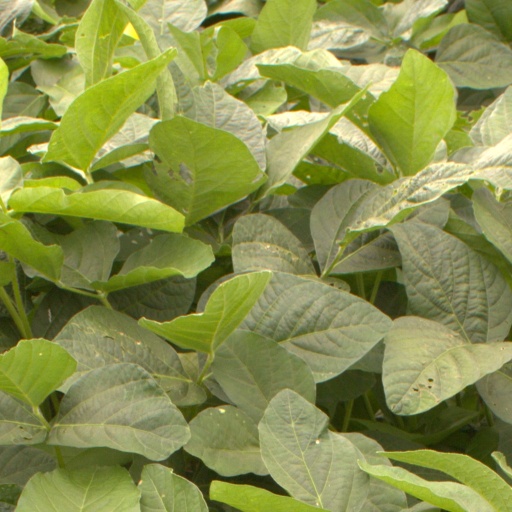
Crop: soybean